Geoff Lawson (designer)

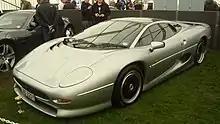
Jaguar XJ220

In 1984, he joined Jaguar as Director of Styling, where he arguably produced his best known and most influential work. He joined at a time when Jaguar was in financial trouble and it was losing its reputation for design and manufacturing excellence.